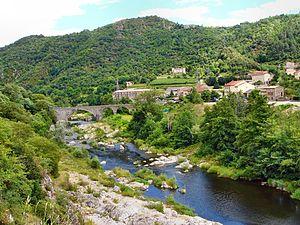
Le Moulinon et son vieux pont de pierre. Commune de Saint-Sauveur-de-Montagut
Saint-Sauveur-de-Montagut est une commune française, située dans le département de l'Ardèche en région Auvergne-Rhône-Alpes.
Le Rallye Monte-Carlo 1980, disputé du 19 au 25 janvier 1980, est la soixante-seizième manche du championnat du monde des rallyes courue depuis 1973, et la première manche du championnat du monde des rallyes 1980.
Le Rallye Monte-Carlo 1981, disputé du 24 au 30 janvier 1981, est la quatre-vingt-huitième manche du championnat du monde des rallyes courue depuis 1973, et la première manche du championnat du monde des rallyes 1981.